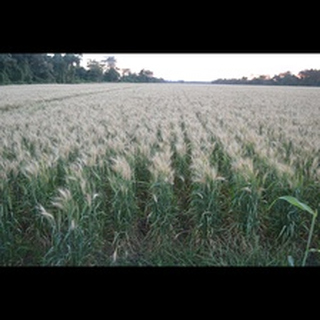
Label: wheat_blast